Atom Willard

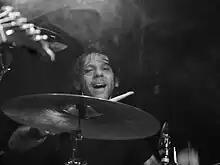
Willard with Danko Jones in 2011

In June 2011 he became the drummer for Canadian group Danko Jones. As of July 2013 he is no longer in Danko Jones.